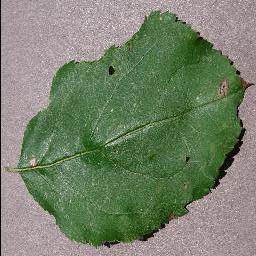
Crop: apple
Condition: black_rot